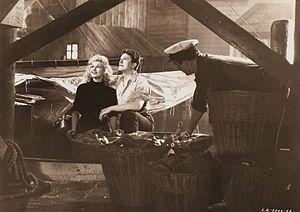
La Vie aventureuse de Jack London est un film américain d'Alfred Santell sorti en 1943.
John William Boyle est un directeur de la photographie et acteur américain, né le 1ᵉʳ septembre 1891 à Memphis, mort le 28 septembre 1959 à Hollywood. Il était membre de l'American Society of Cinematographers.